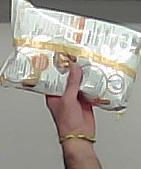
Product: lays_classic